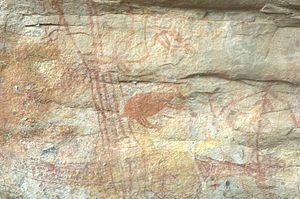
Le bâton de jet est un terme général pour désigner une arme de jet très ancienne, utilisée de la préhistoire à l'antiquité jusqu'à l'époque actuelle par des peuples premiers dans de nombreuses régions du globe. La forme est largement diversifiée. Cette arme de jet est aussi souvent utilisée comme outil ou arme de contact.